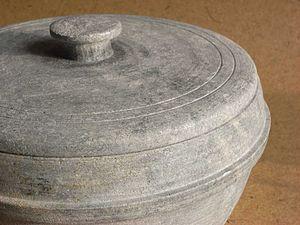
Pot avec couvercle en pierre ollaire (pour un modèle historique)